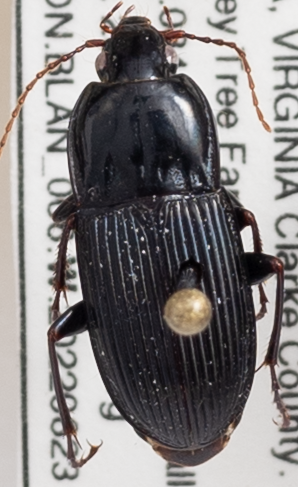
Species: Pterostichus permundus
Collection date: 2022-08-23
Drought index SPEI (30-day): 1.13
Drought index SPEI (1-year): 0.63
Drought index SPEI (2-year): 0.39